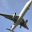
Label: airplane